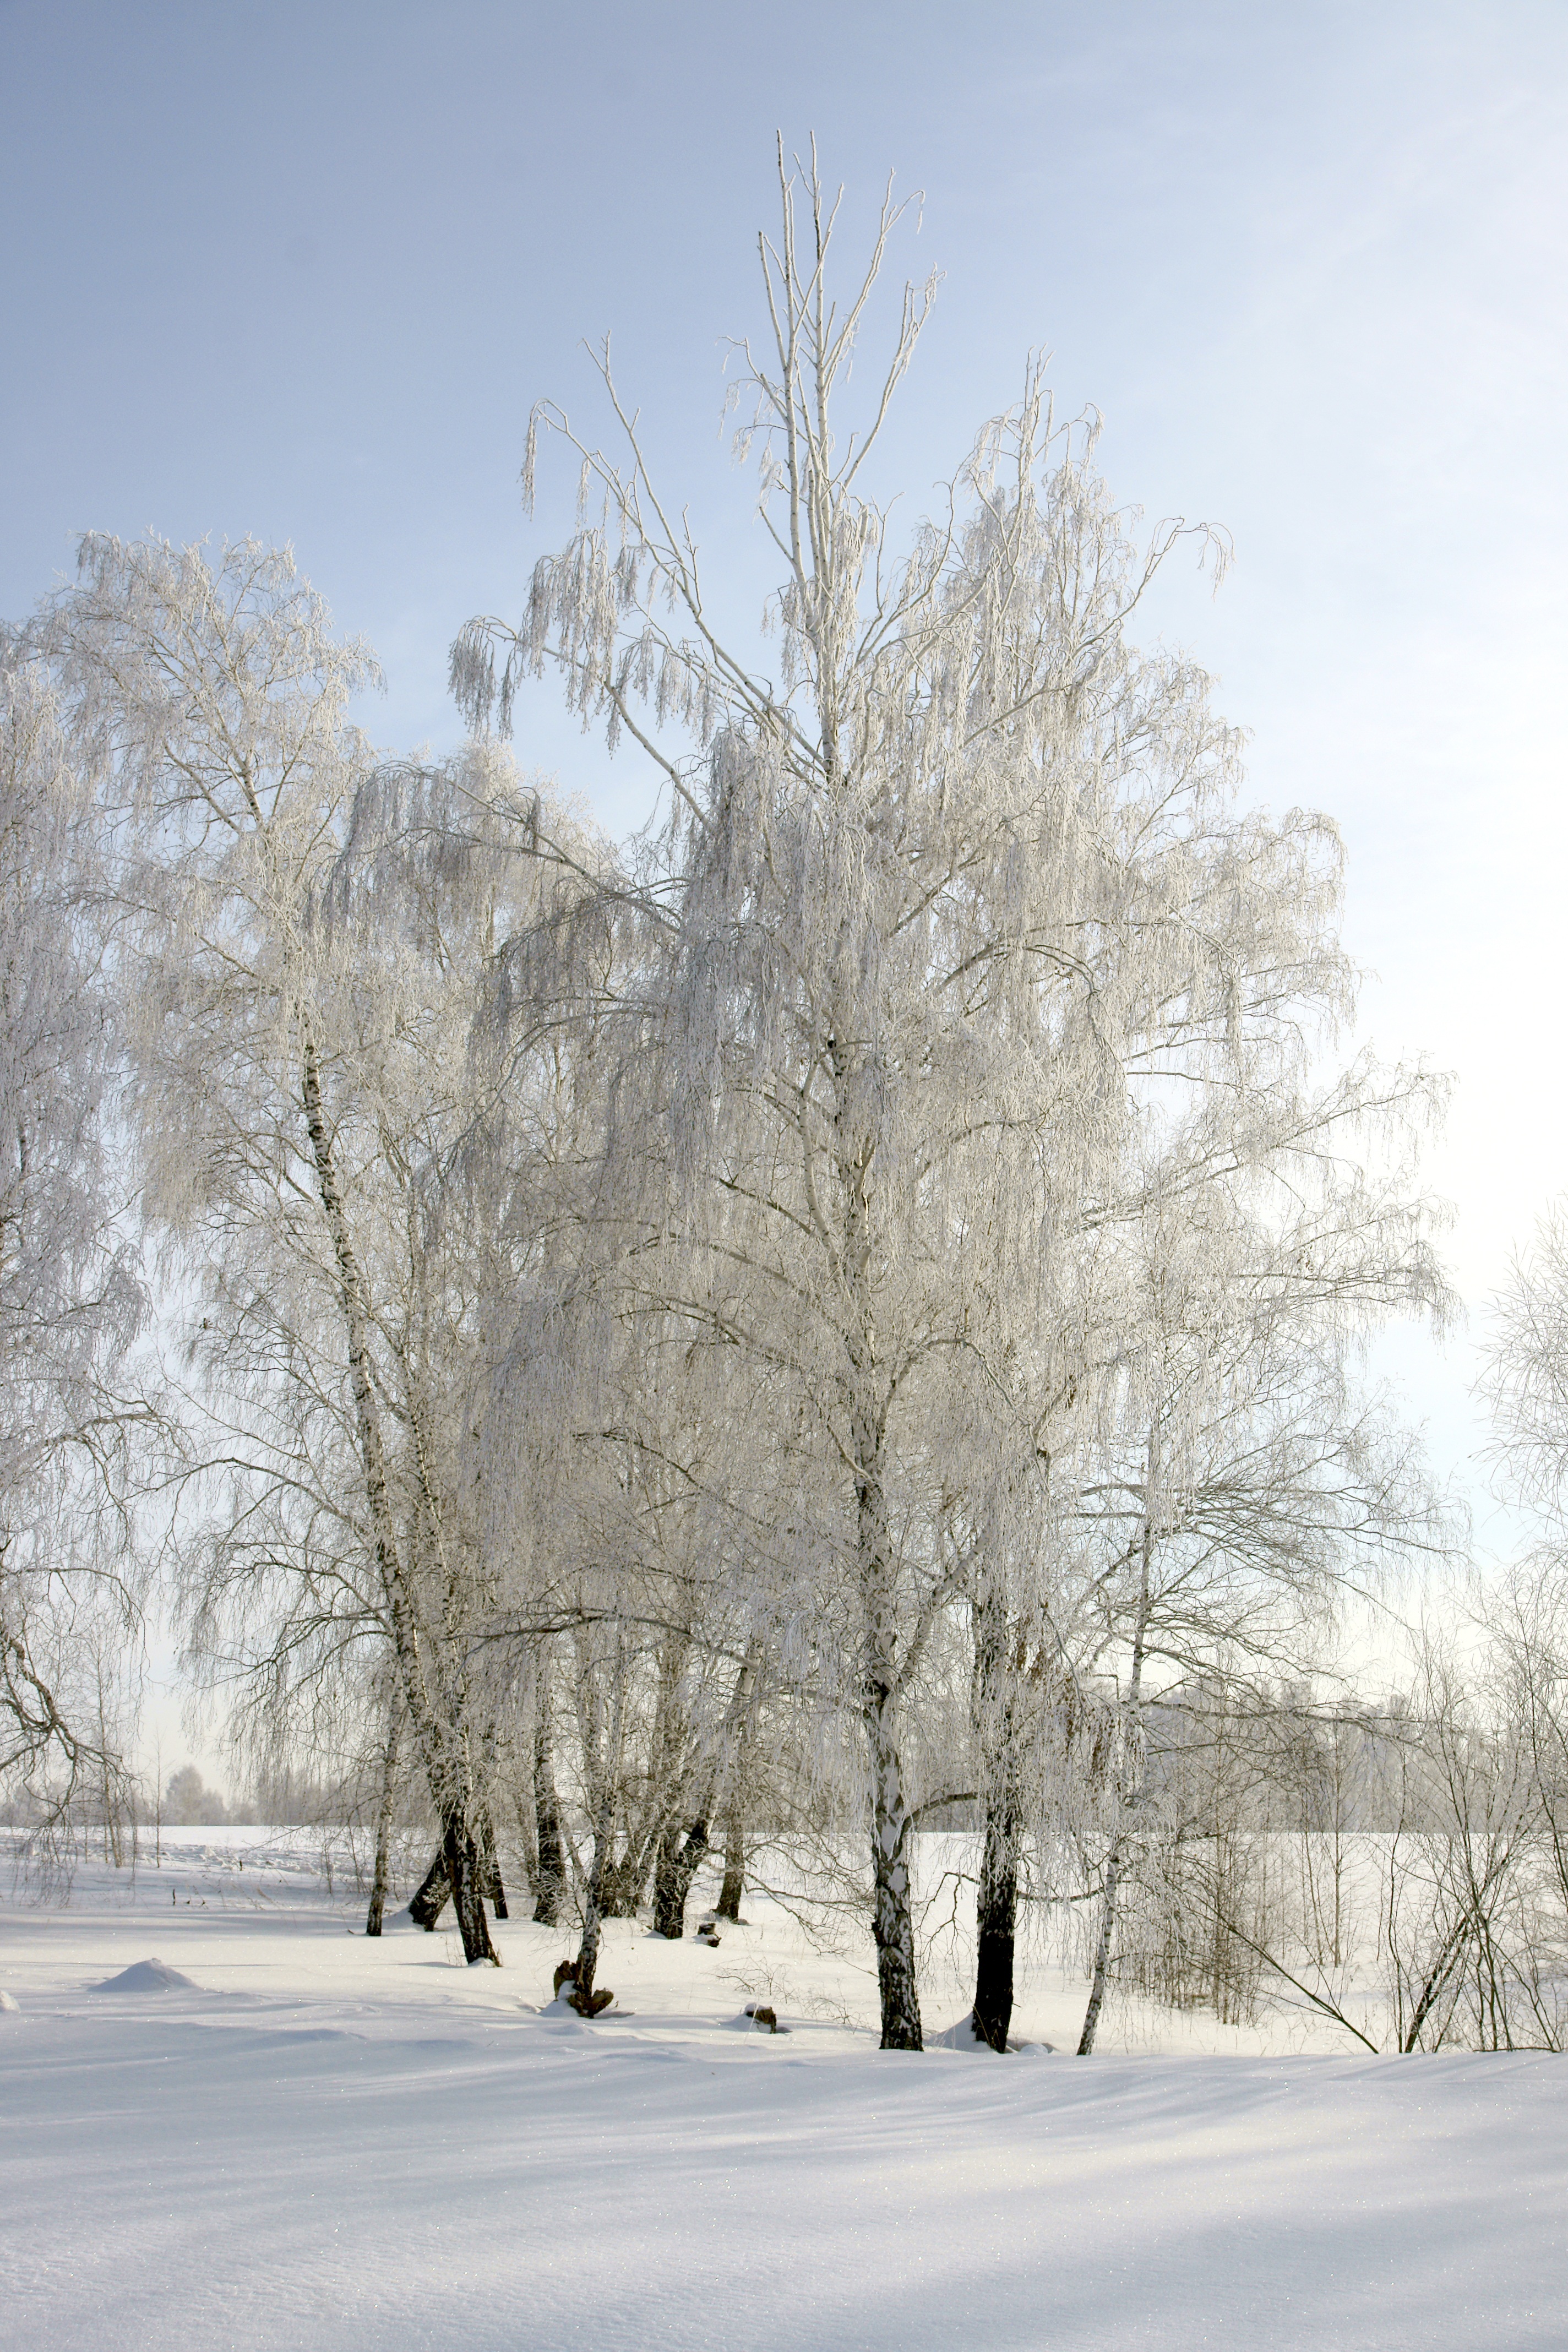
landscape, tree, nature, forest, branch, snow, cold, winter, plant, sky, sun, white, sunlight, frost, ice, birch, weather, season, trees, day, blizzard, rime, freezing, siberia, leann, atmospheric phenomenon, woody plant, land plant, winter storm